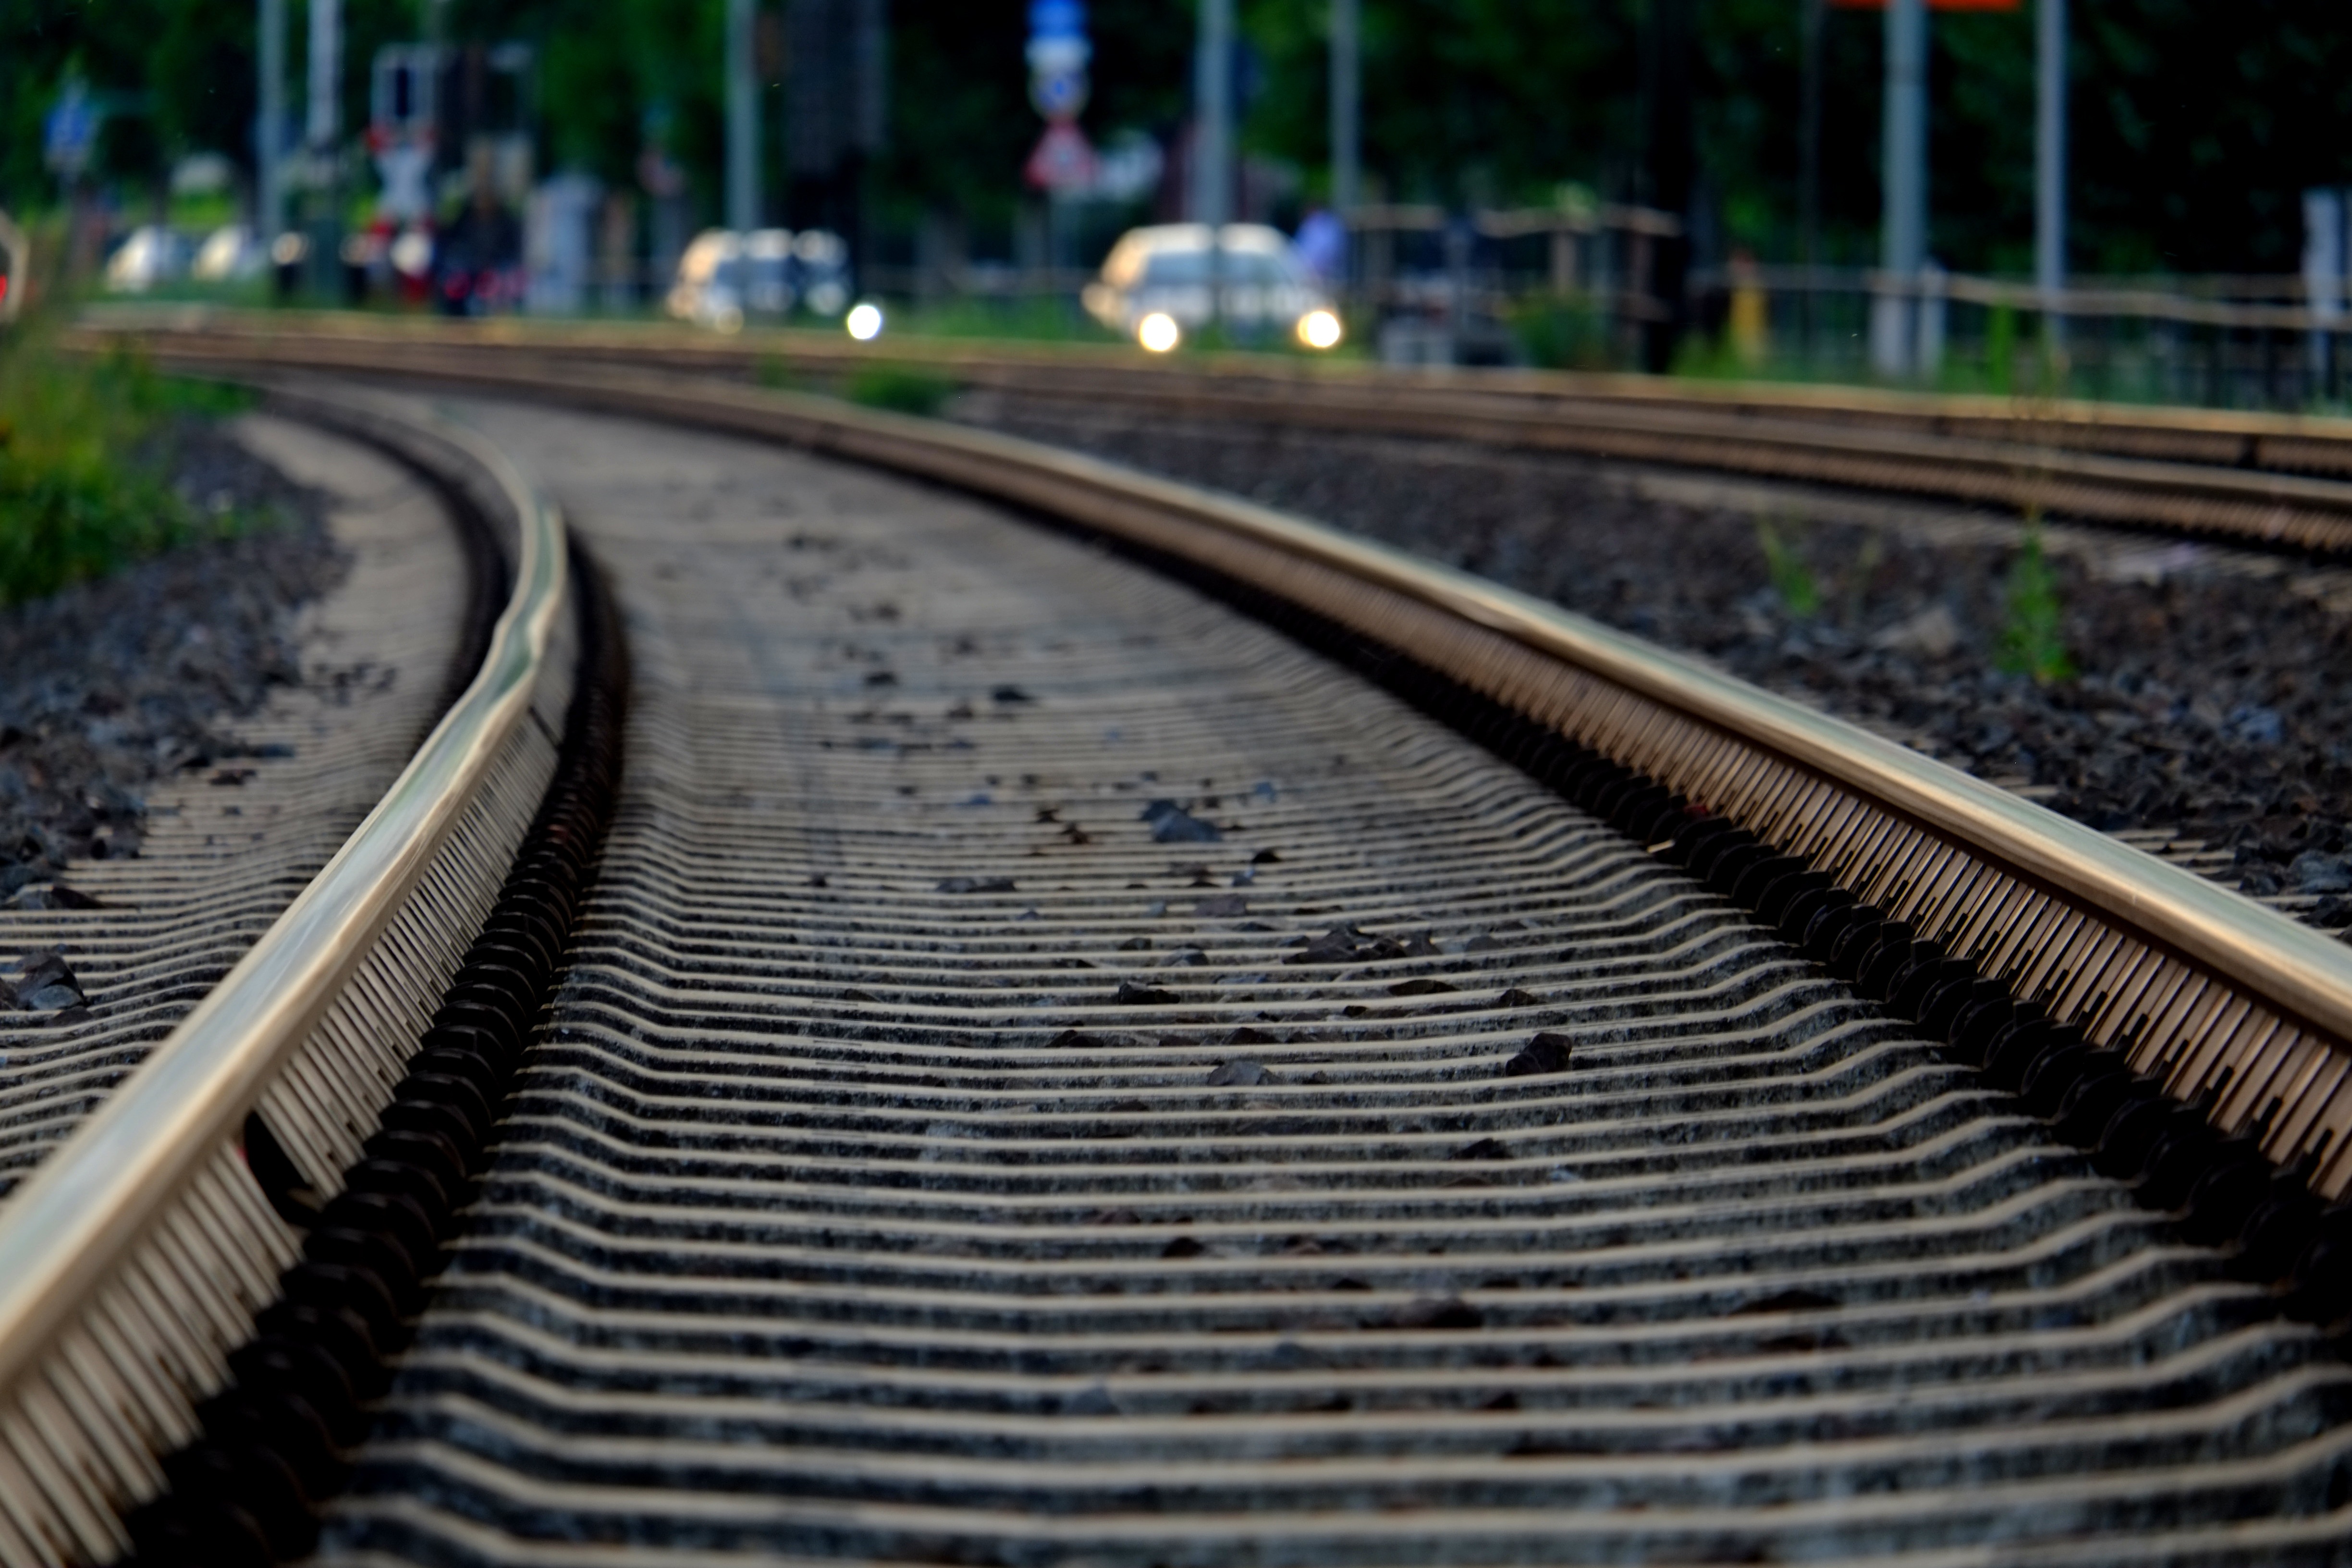
track, railway, perspective, train, transport, line, vehicle, endless, lane, tracks, gravel, wide, seemed, rail transport, railway tracks, rail traffic, railway line, track bed, railroad tracks, road surface